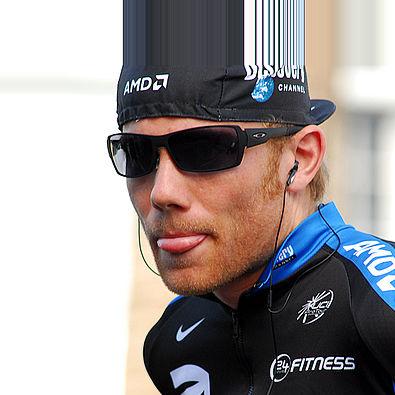
Age: 25